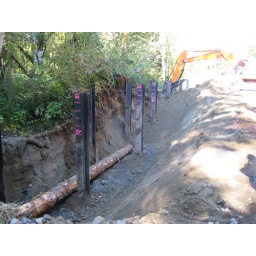
The steel pilings are driven into the ground first, before the logs and rocks are set in place.